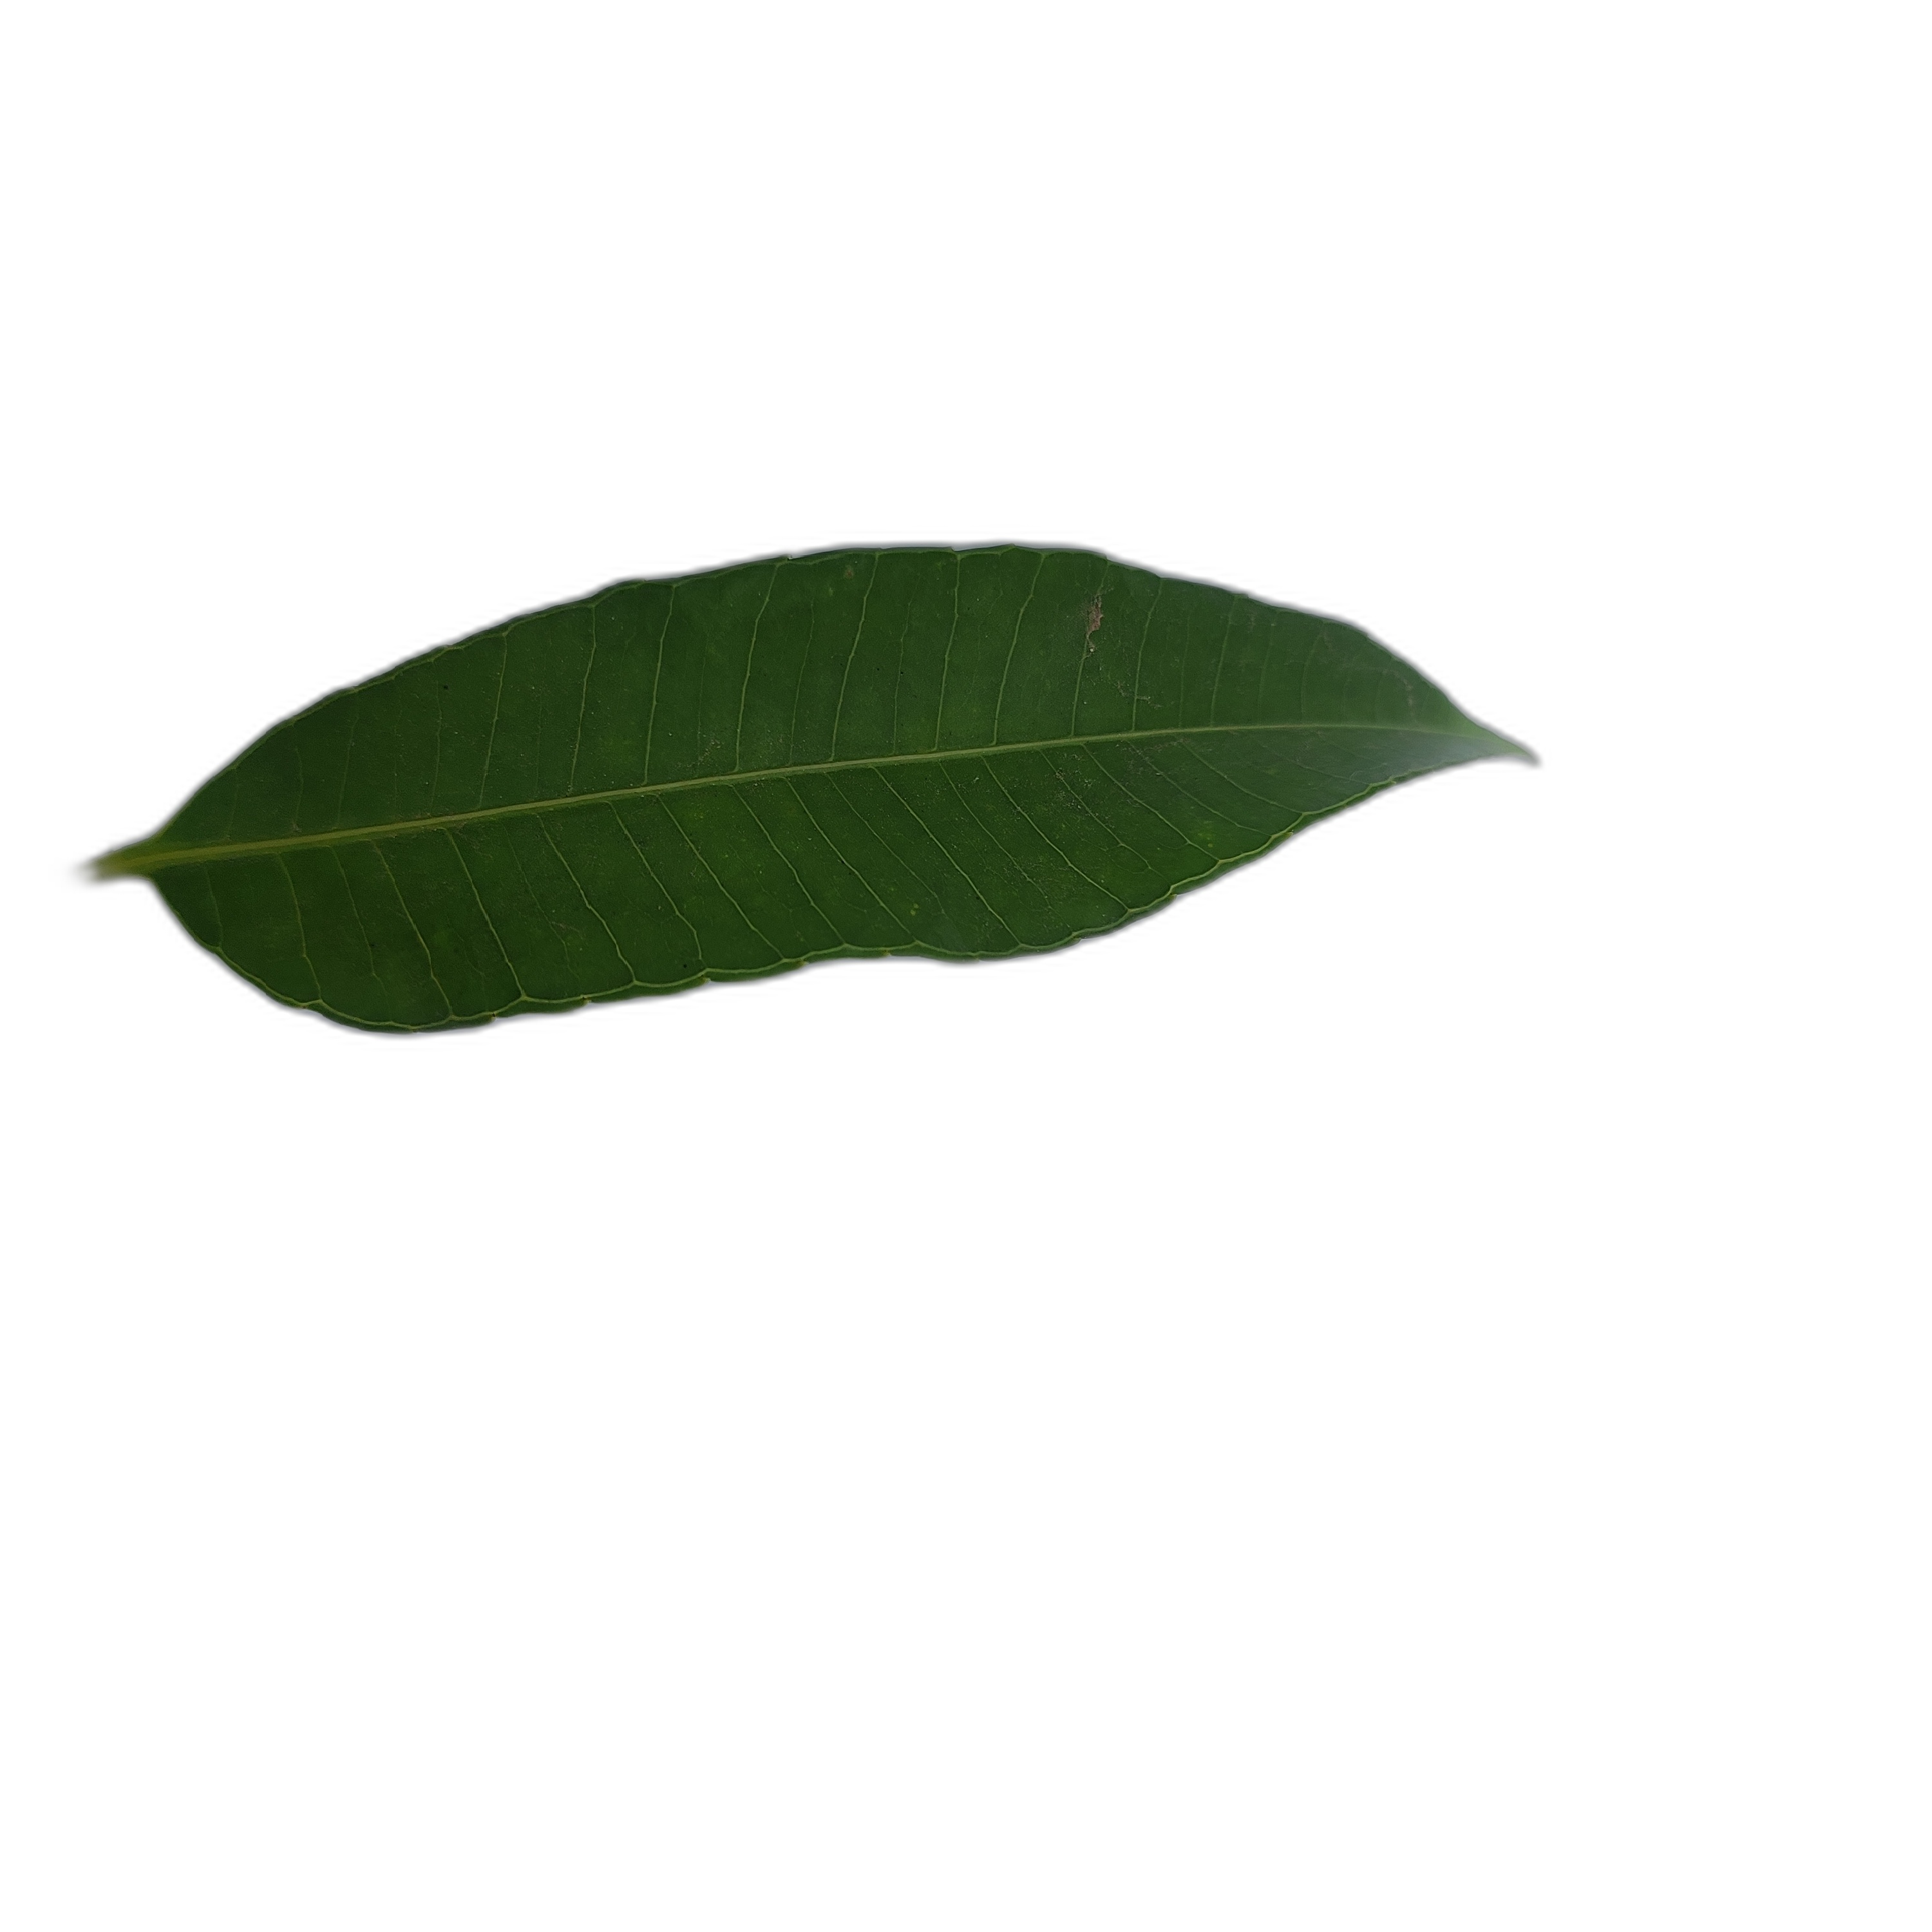
Label: healthy